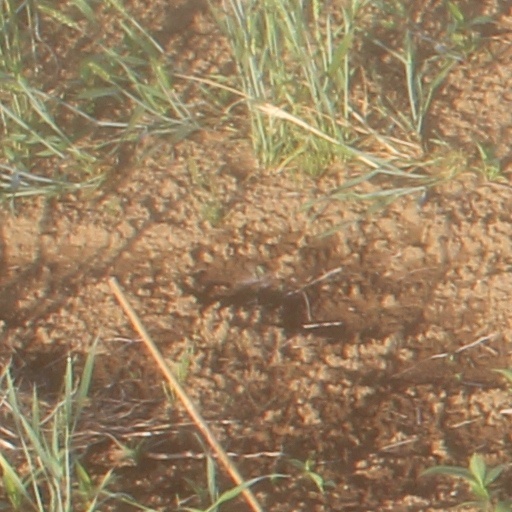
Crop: wheat